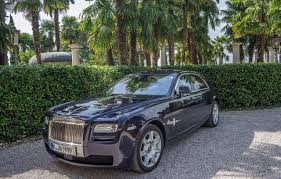
Vehicle type: Cars